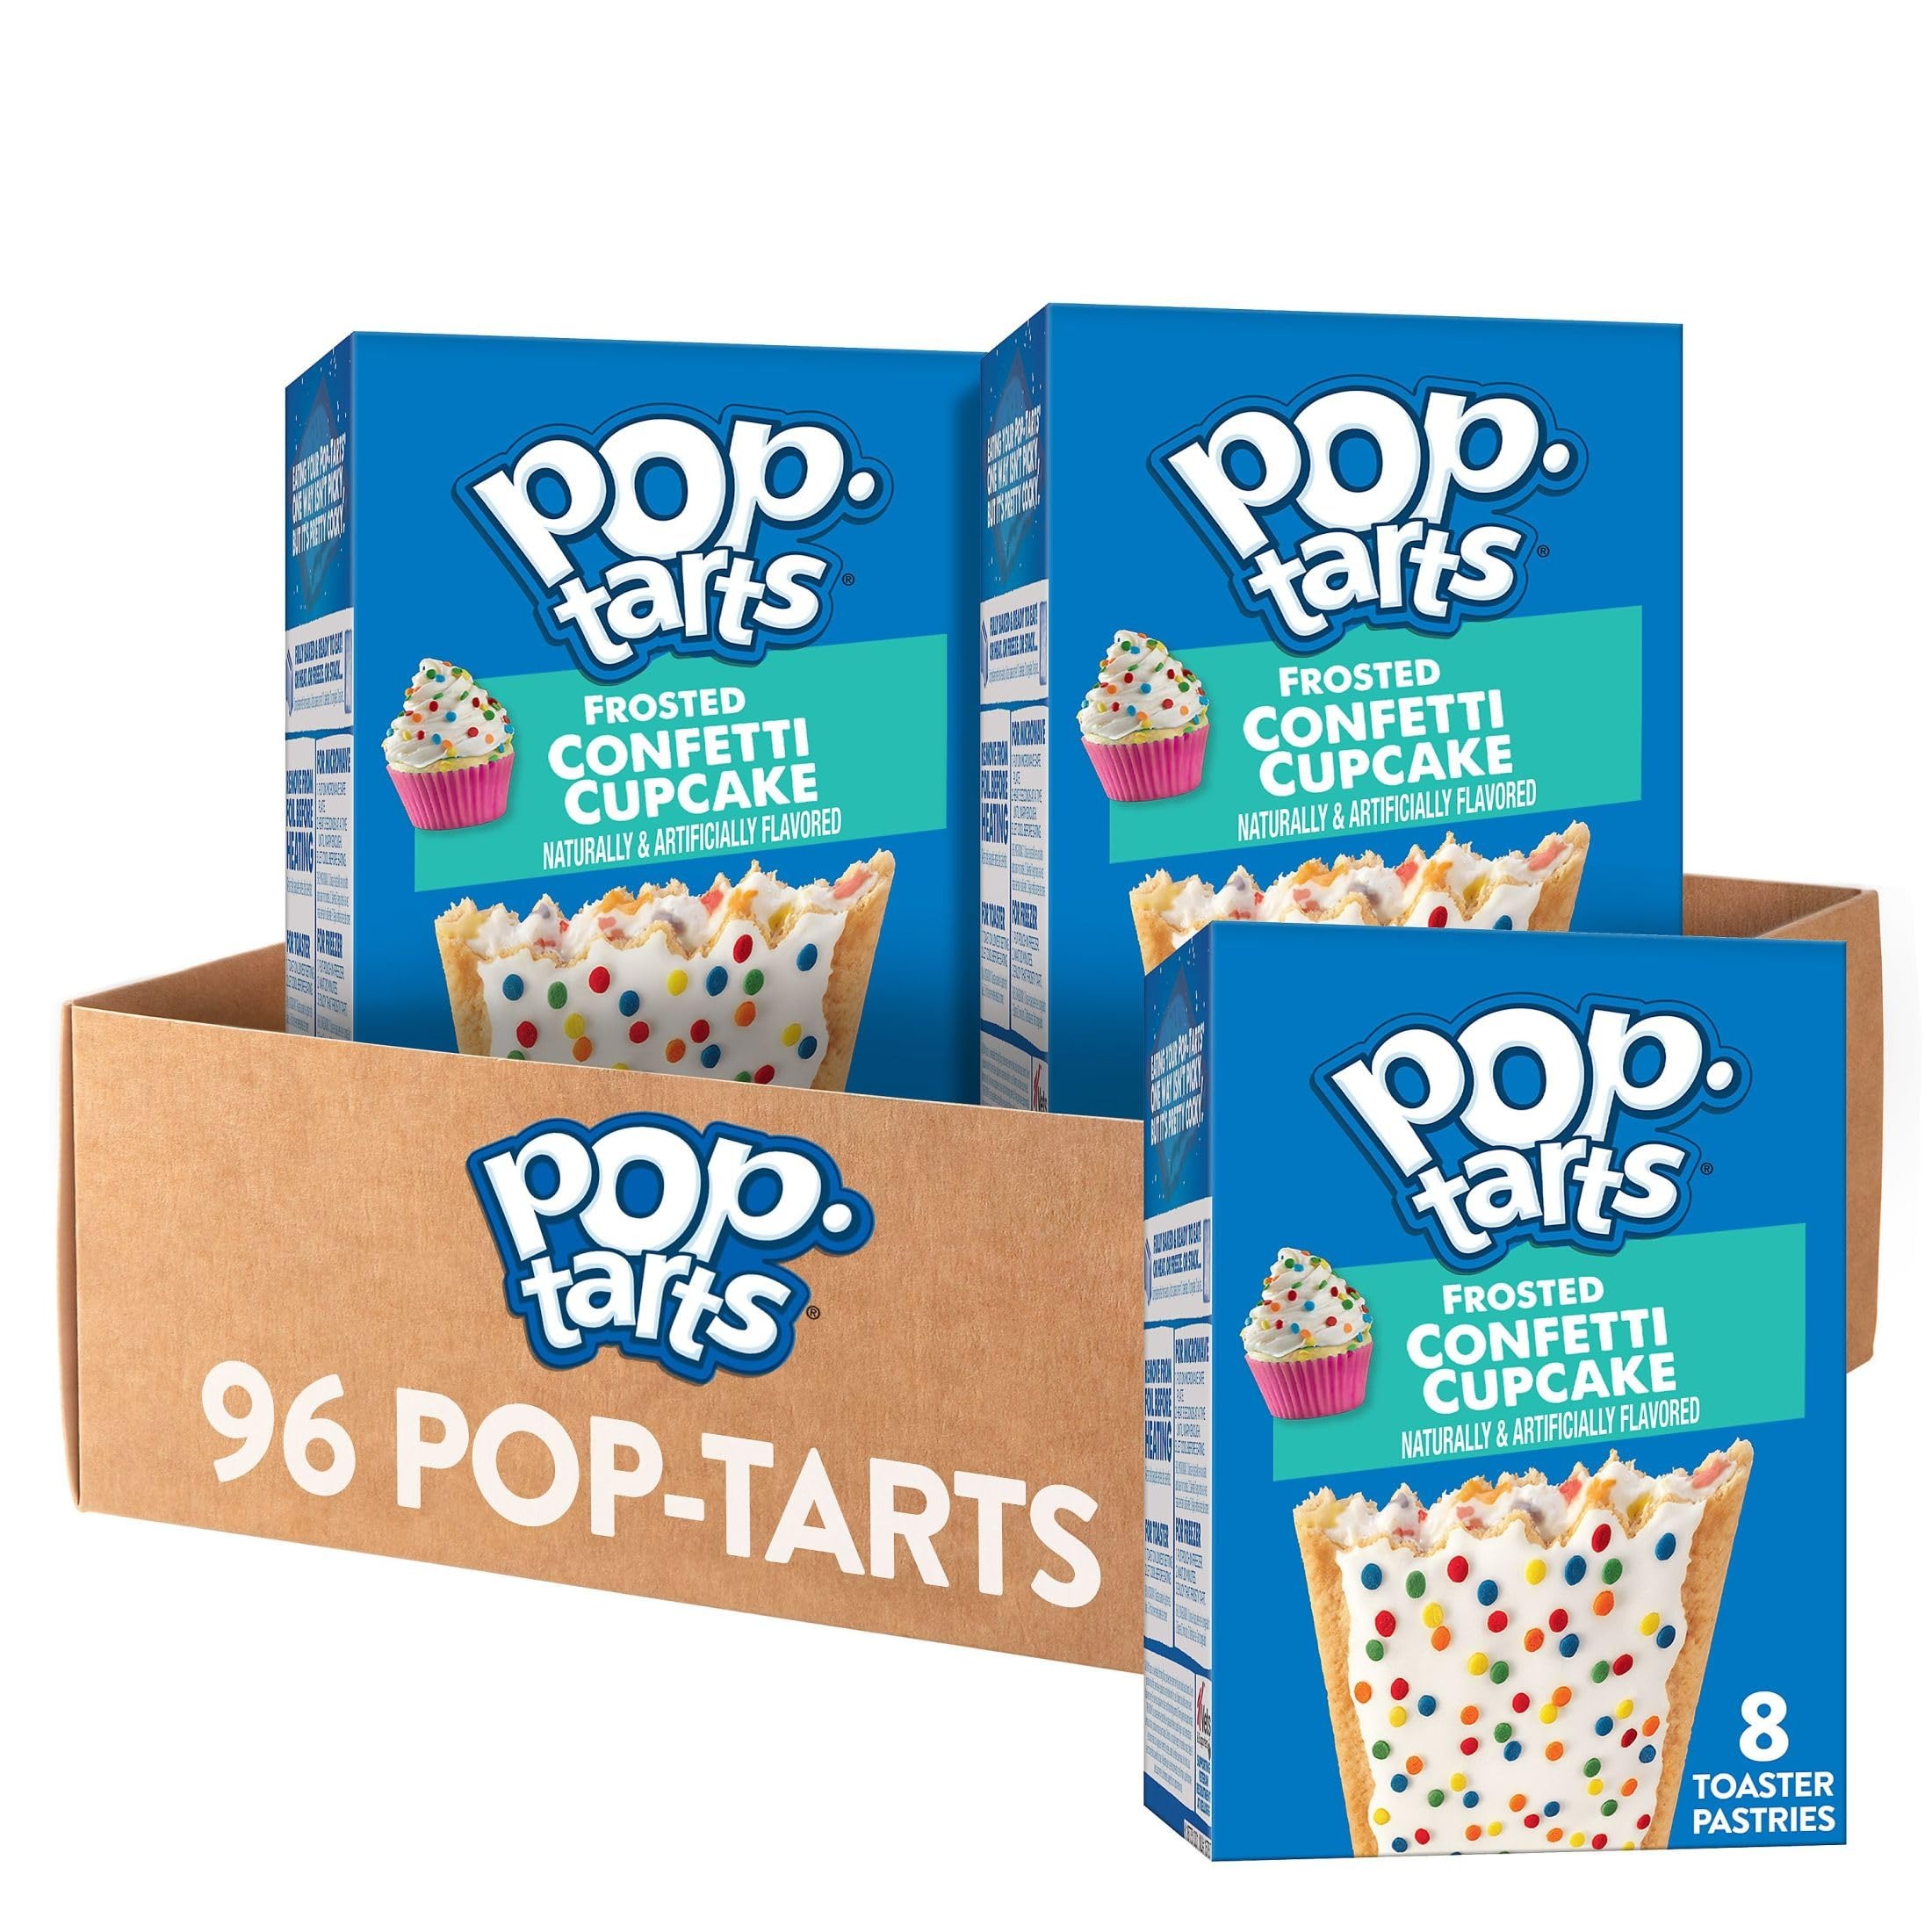
Item Name: Pop-Tarts Breakfast Toaster Pastries, Frosted Confetti Cupcake (96 Count)
Bullet Point 1: Soft bakery-inspired toaster pastries with the flavors of vanilla cupcake, confetti sprinkles and delicious frosting; Sweet, fully baked, and ready to eat
Bullet Point 2: Start your day with a delicious pastry crust and vanilla cupcake flavored filling; A delicious, family-favorite morning treat; Great for kids and adults
Bullet Point 3: Contains 0 grams trans fat; A fun part of any balanced breakfast at home or on-the-go; Enjoy them warm or fresh out of the pack
Bullet Point 4: A travel-ready food; Makes a tasty snack at work, afternoon pick me up at school, or late night treat; Stow in lunch boxes, totes, and backpacks
Bullet Point 5: Includes 1, 10.125-pound case containing 96 toaster pastries; 48 packages total, 2 pastries per package; Packaged for freshness and great taste
Value: 162.0
Unit: Ounce

Price: 74.75